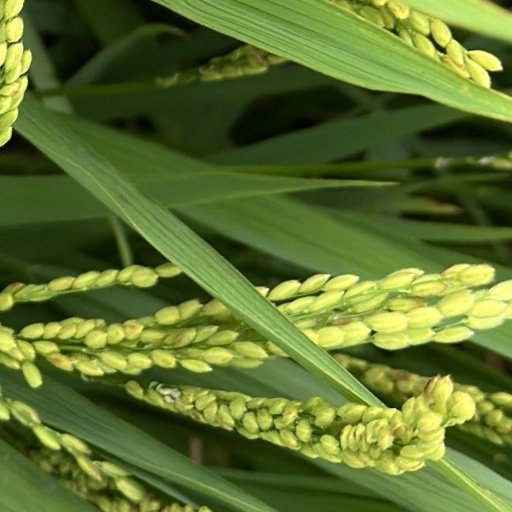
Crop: rice